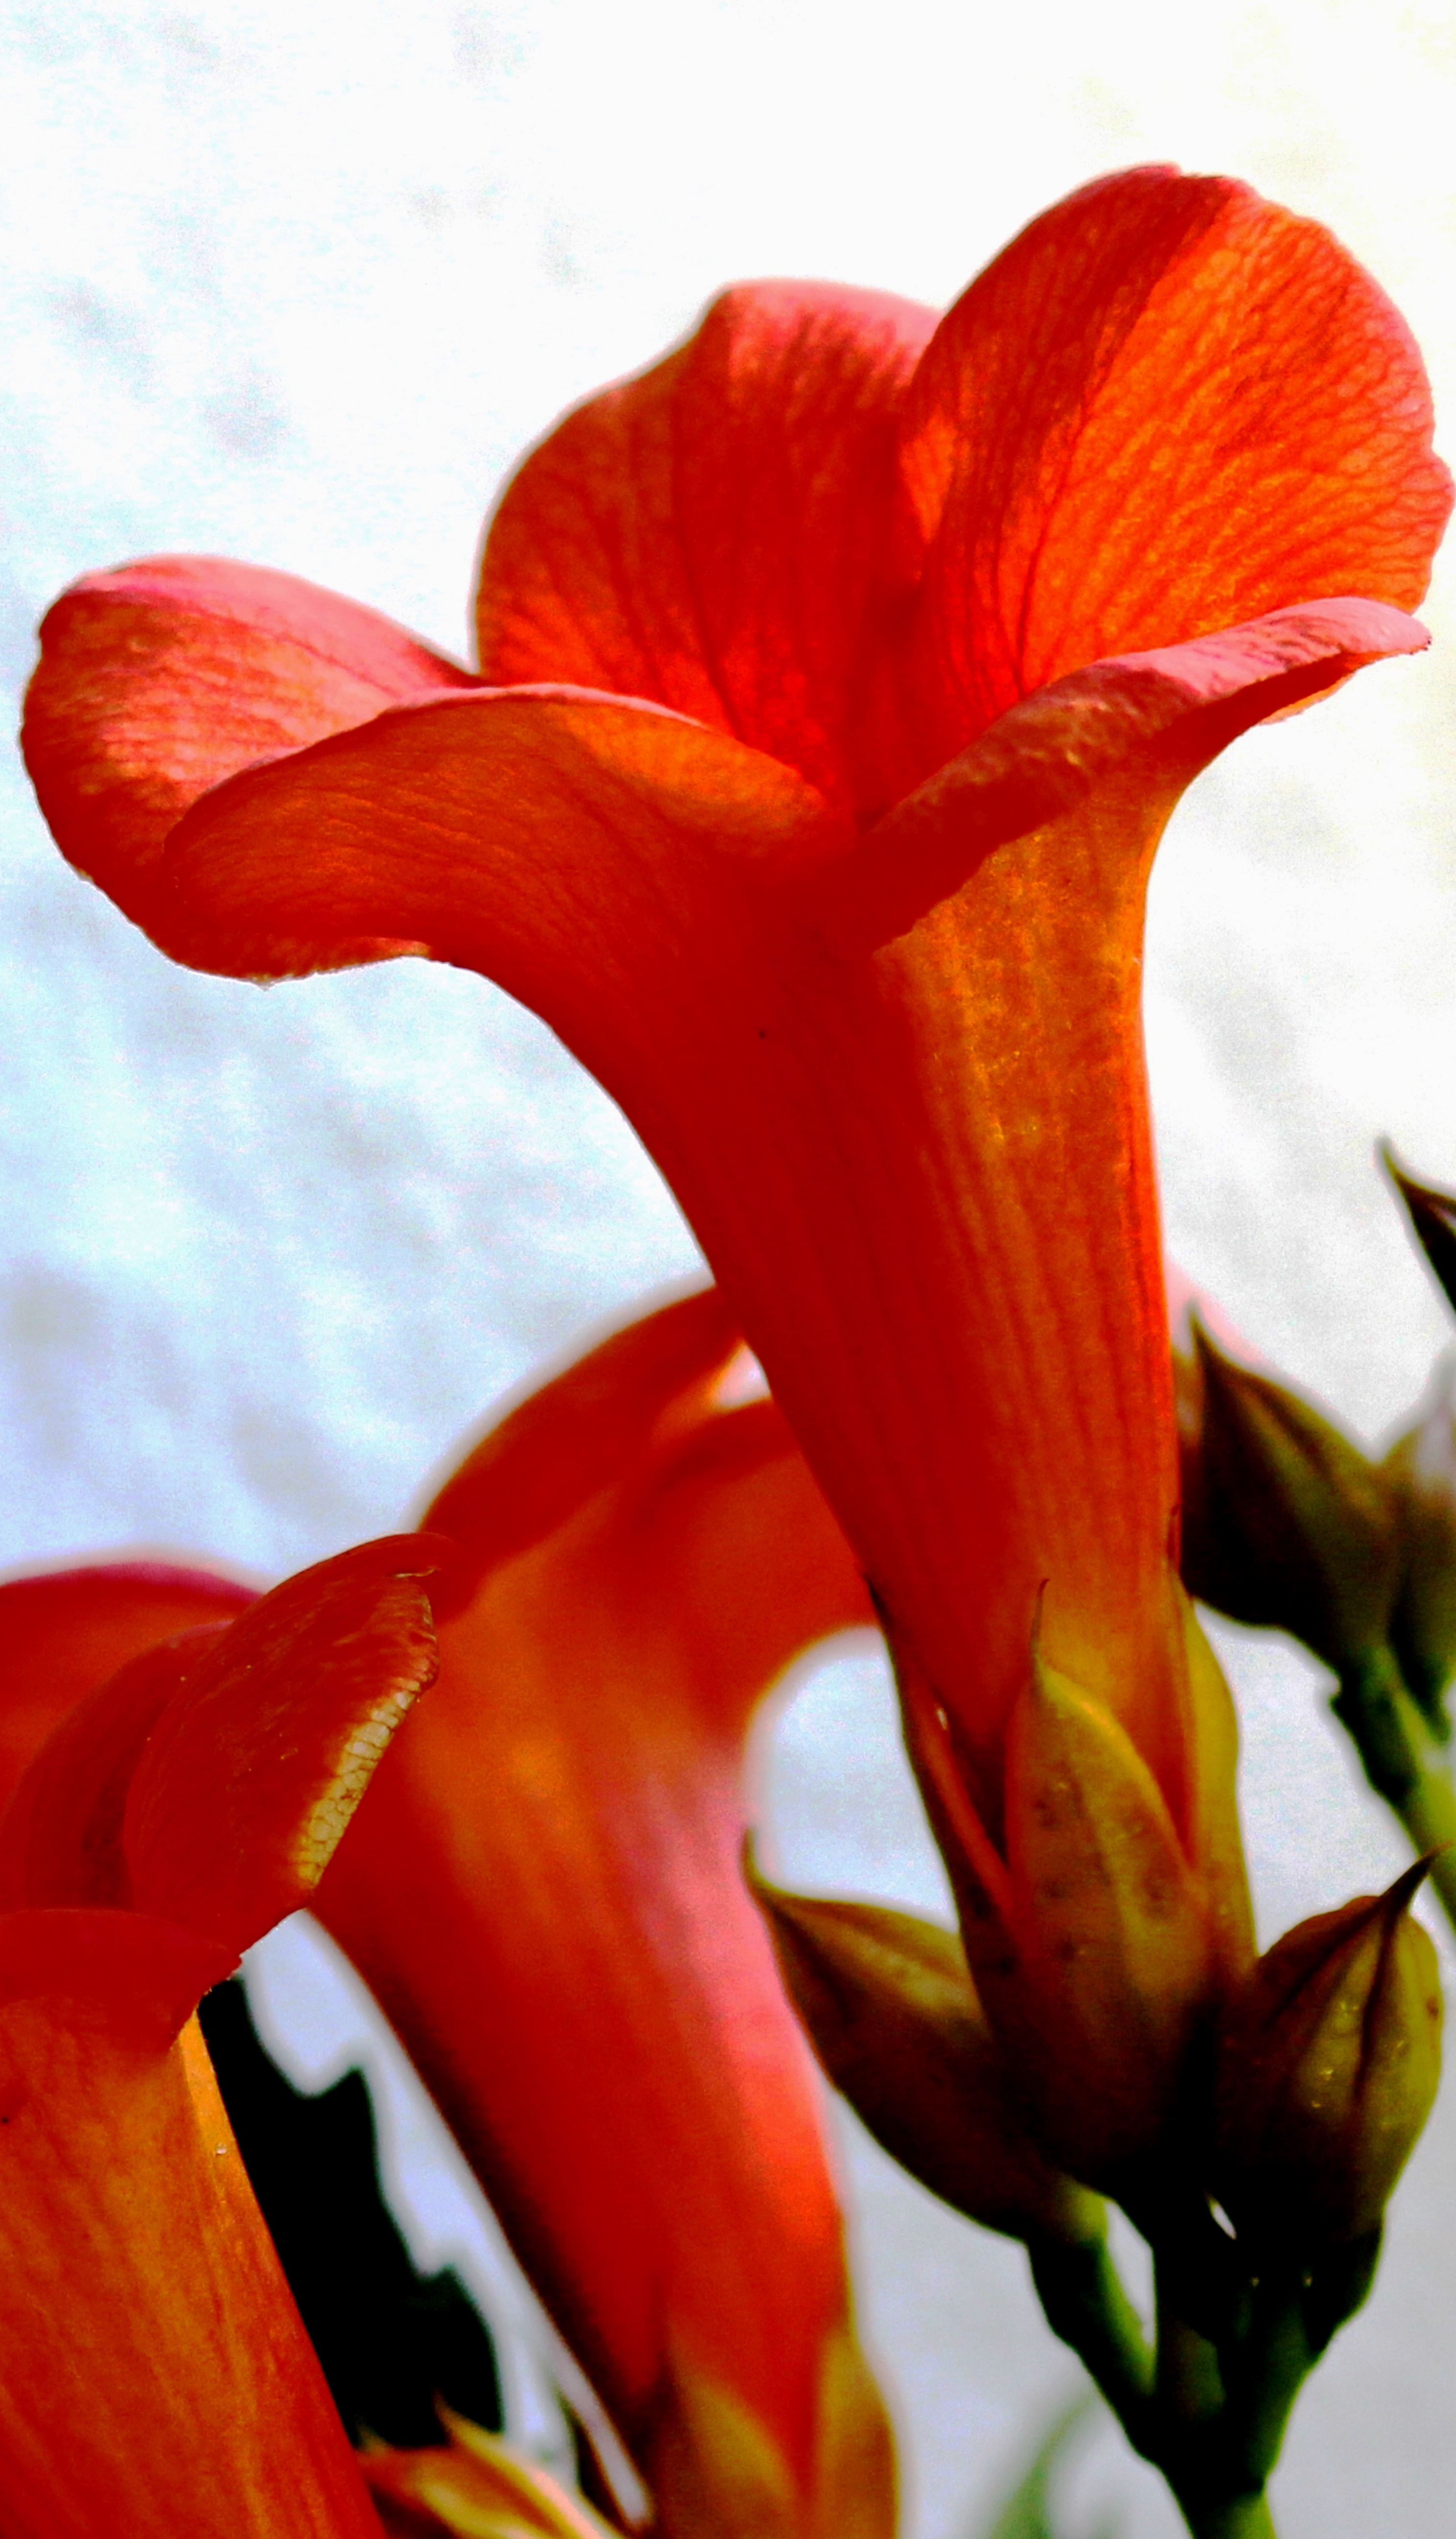
plant, leaf, flower, petal, red, color, botany, yellow, flora, flowers, close up, lily, bud, macro photography, flowering plant, campsis grandiflora, plant stem, land plant, canna family, trumpet flowers, orangenrot, idian summer